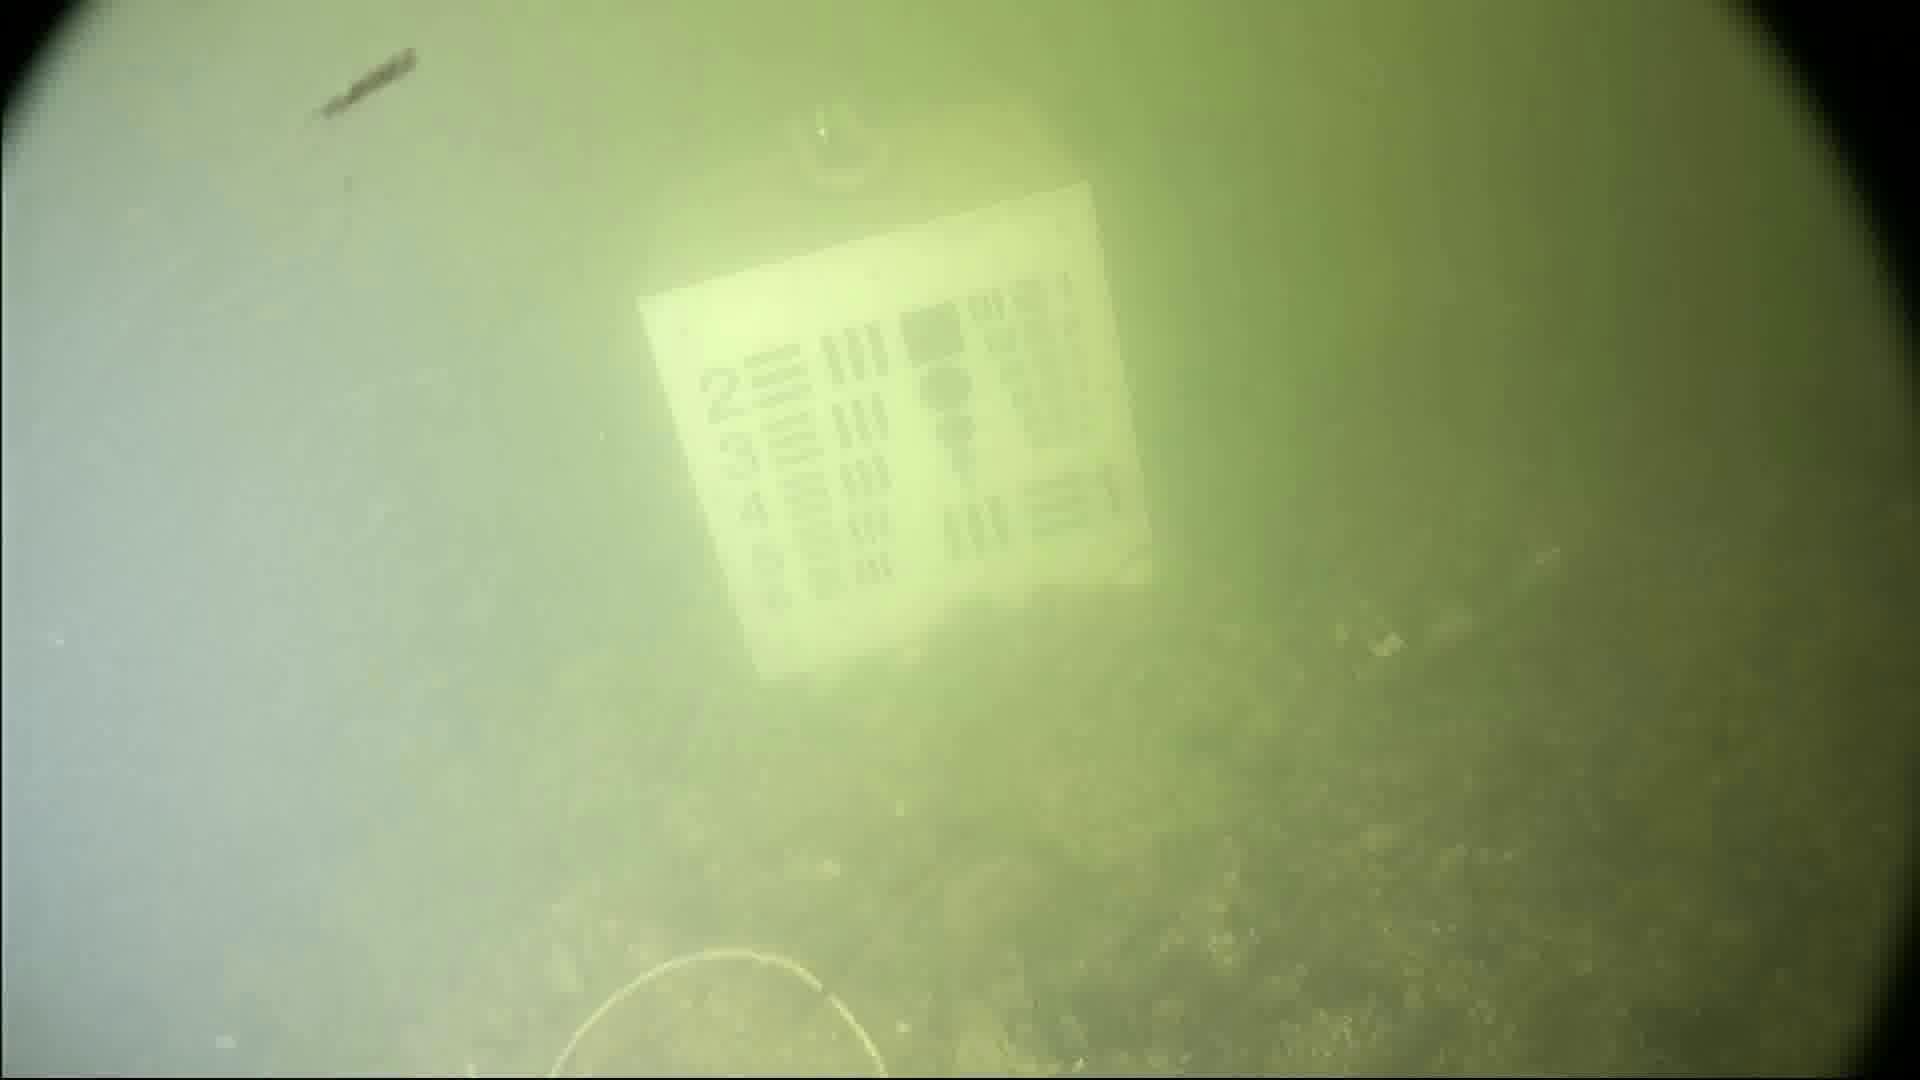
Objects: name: crab